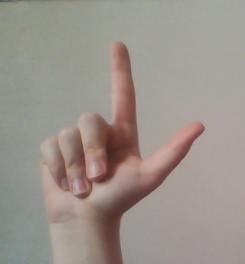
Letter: laam